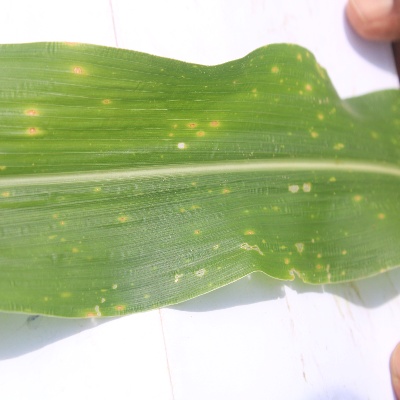
Label: Corn_(Maize)___Leaf_Spot